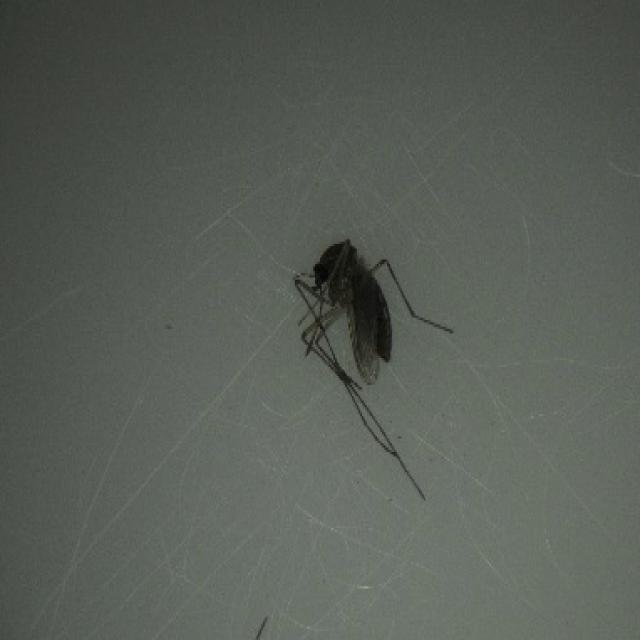
Species: culex_tritaeniorhynchus